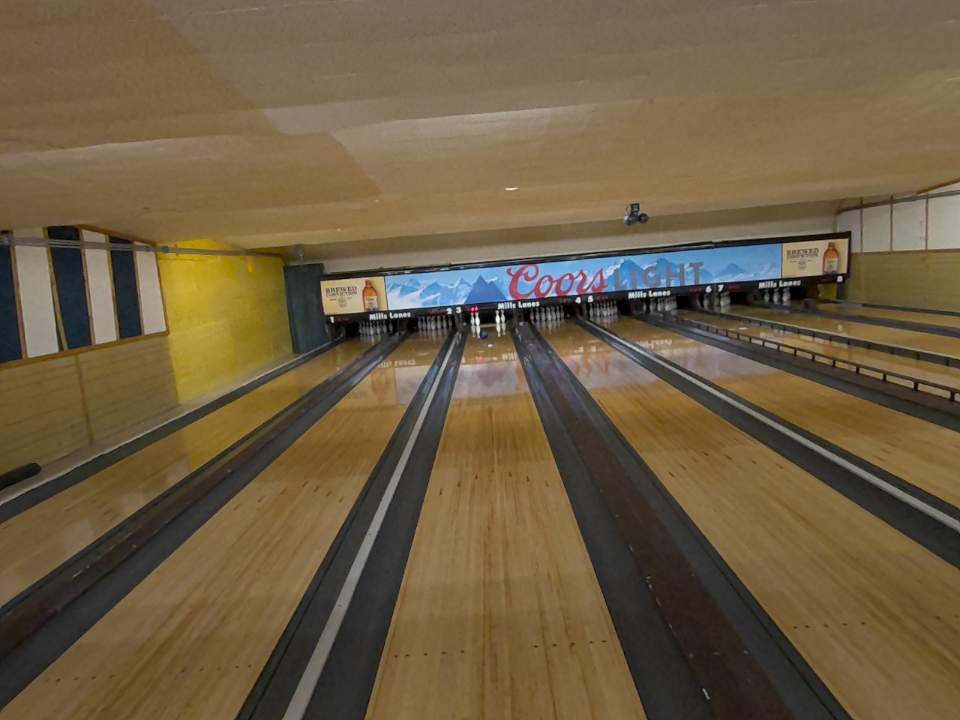
Object: bowling_ball